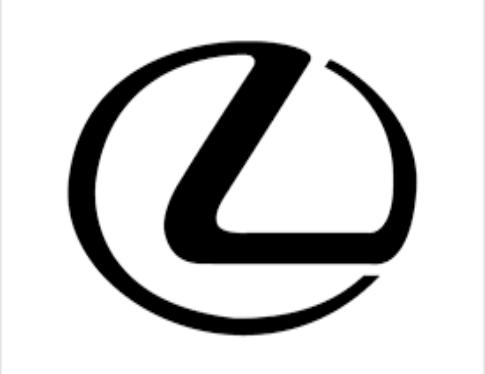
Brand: lexus-1
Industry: Transportation